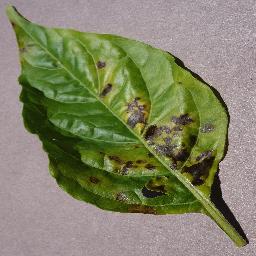
Label: Pepper,_bell___Bacterial_spot